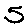
Label: 5